History of Guatemala

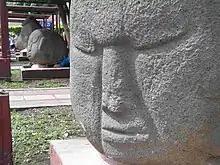
"Barrigones" sculpture

In Monte Alto, near La Democracia, Escuintla, giant stone heads and potbellies (or "barrigones") dating back to around 1800 BC have been found. These stone heads are attributed to the Pre-Olmec Monte Alto Culture, and some scholars suggest that the Olmec Culture may have originated in the Monte Alto area. However, it has also been argued that the only connection between the statues and the later Olmec heads is their size. The Monte Alto Culture might have been the first complex culture of Mesoamerica and a predecessor to all other cultures in the region. In Guatemala, some sites display unmistakable Olmec style, such as Chocolá in Suchitepéquez, La Corona in Petén, and Tak'alik A'baj in Retalhuleu, the latter being the only ancient city in the Americas with both Olmec and Mayan features.